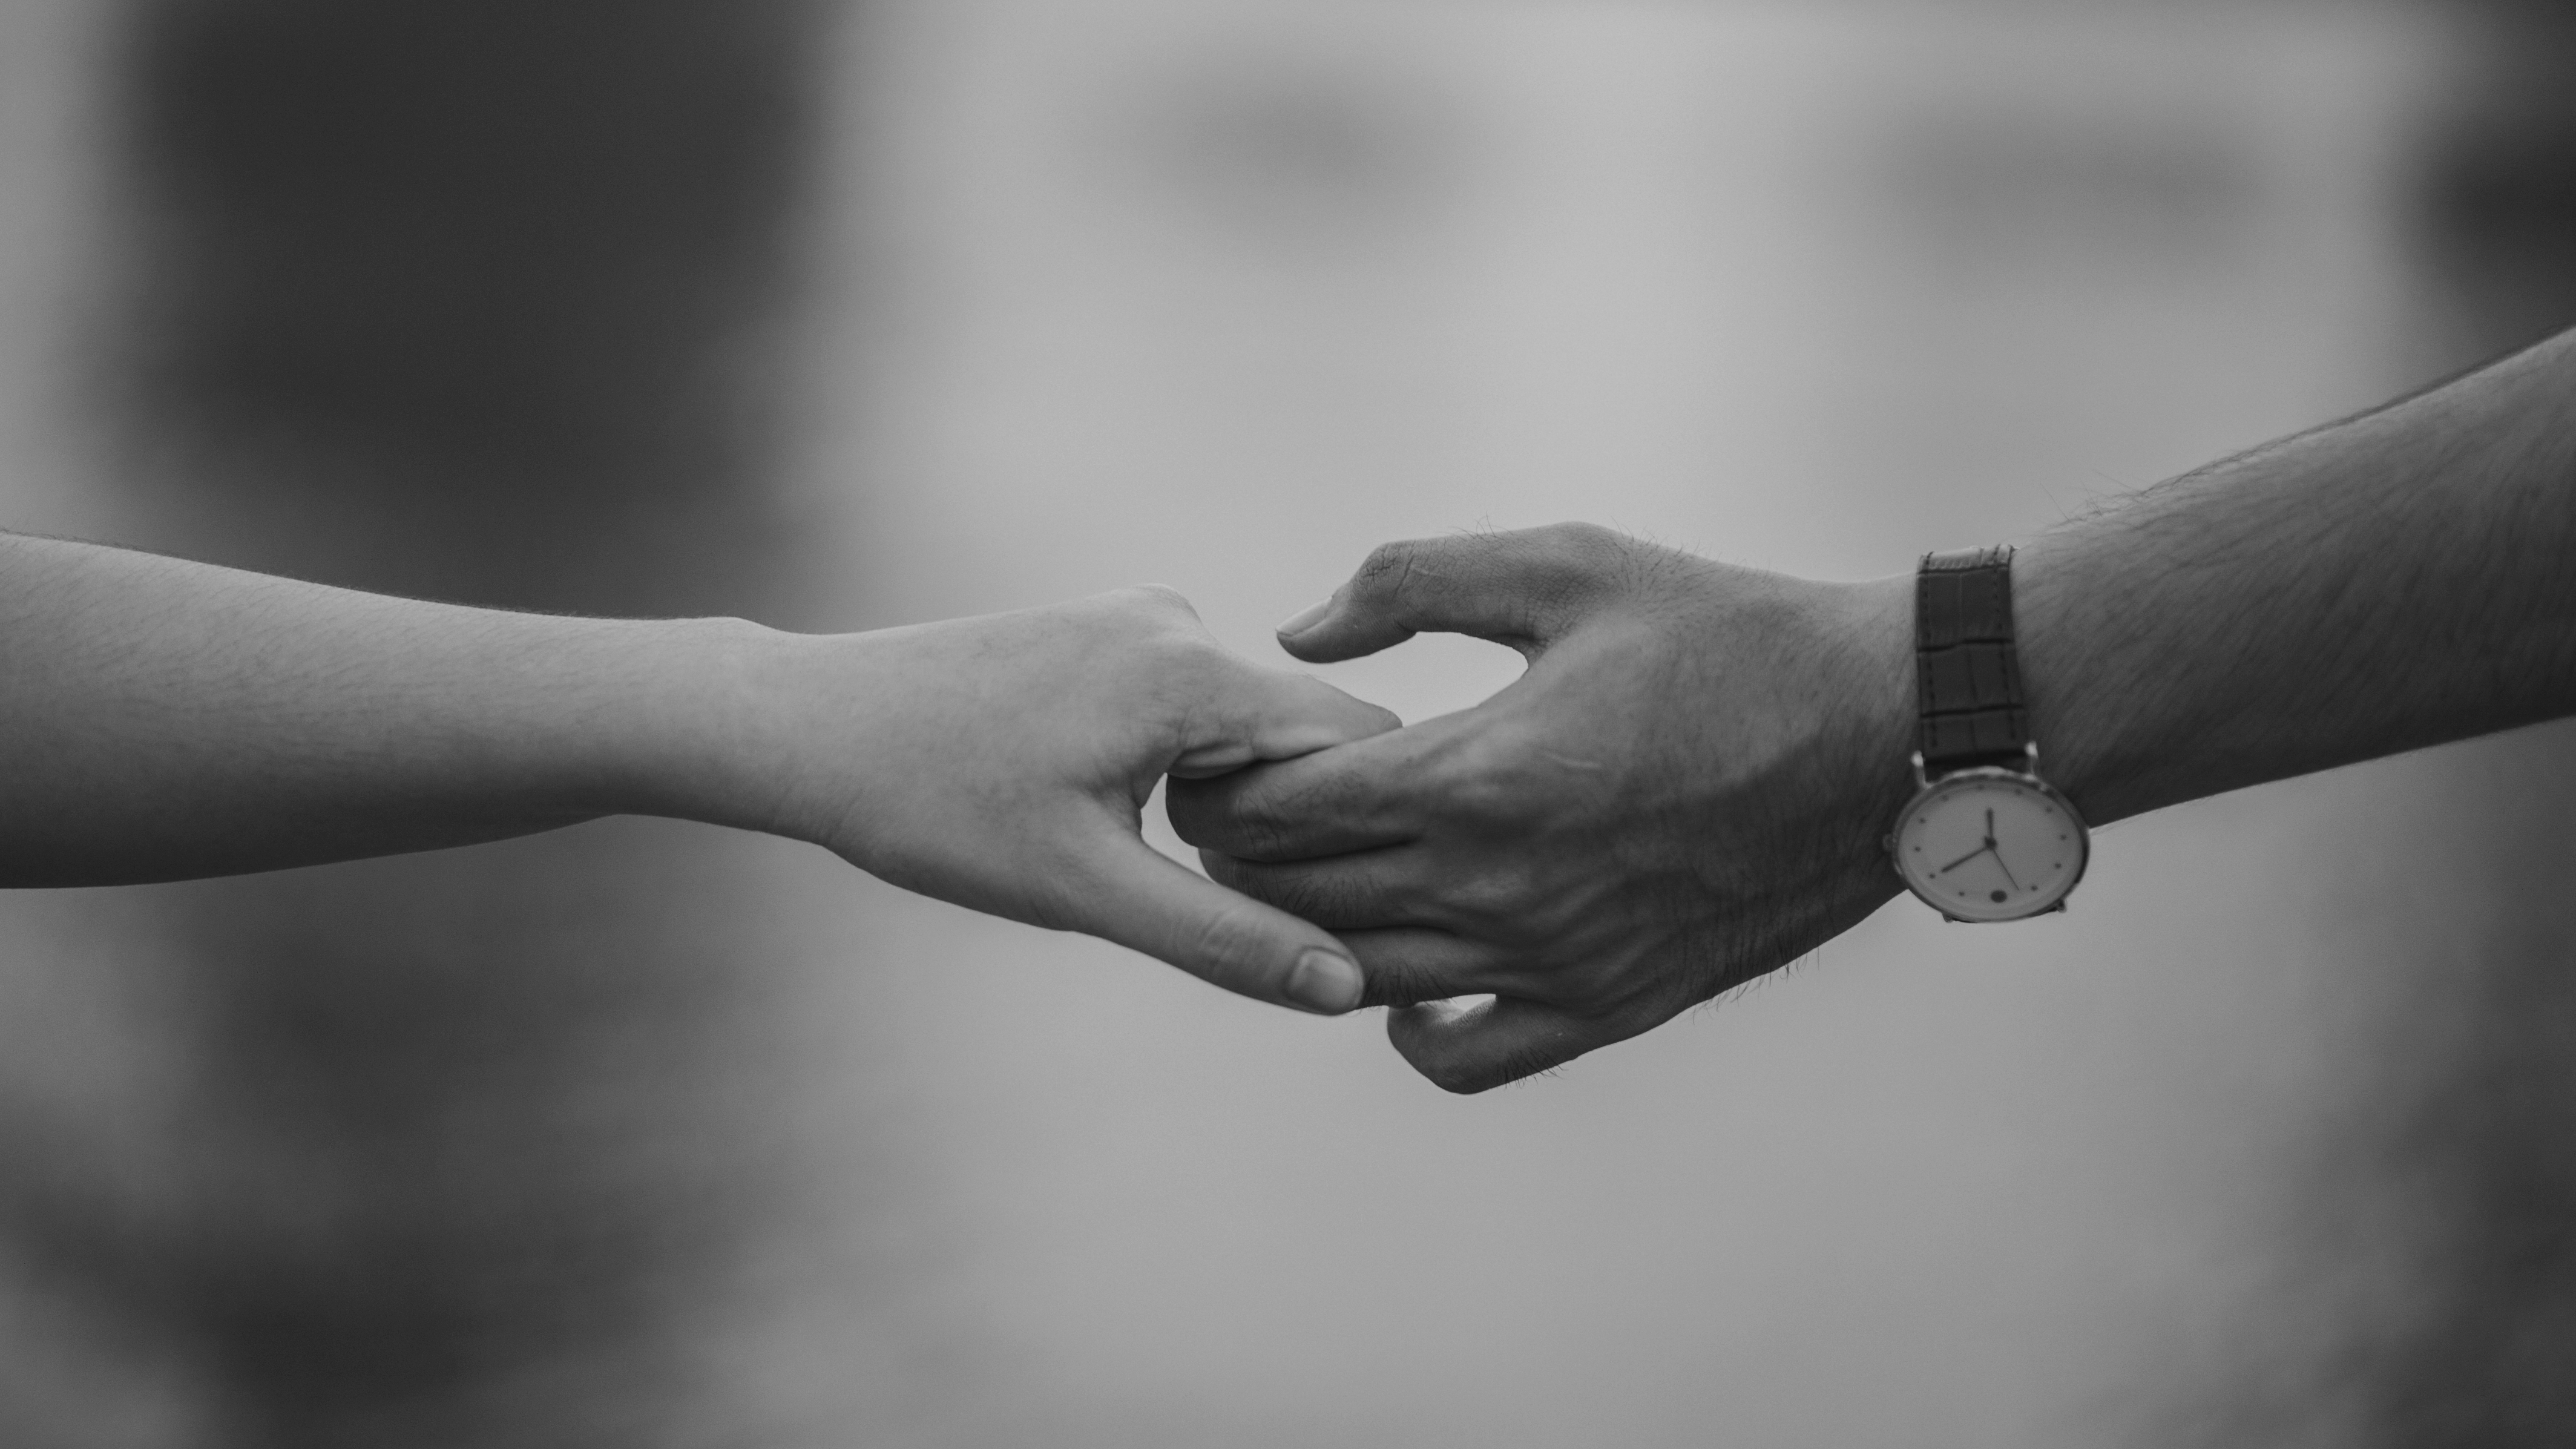
love, cute, portrait, travel, happy, lovely, men, girl, photograph, hand, black and white, finger, photography, monochrome photography, close up, arm, holding hands, monochrome, ring, nail